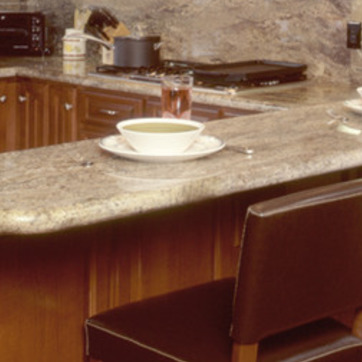
Material: polishedstone